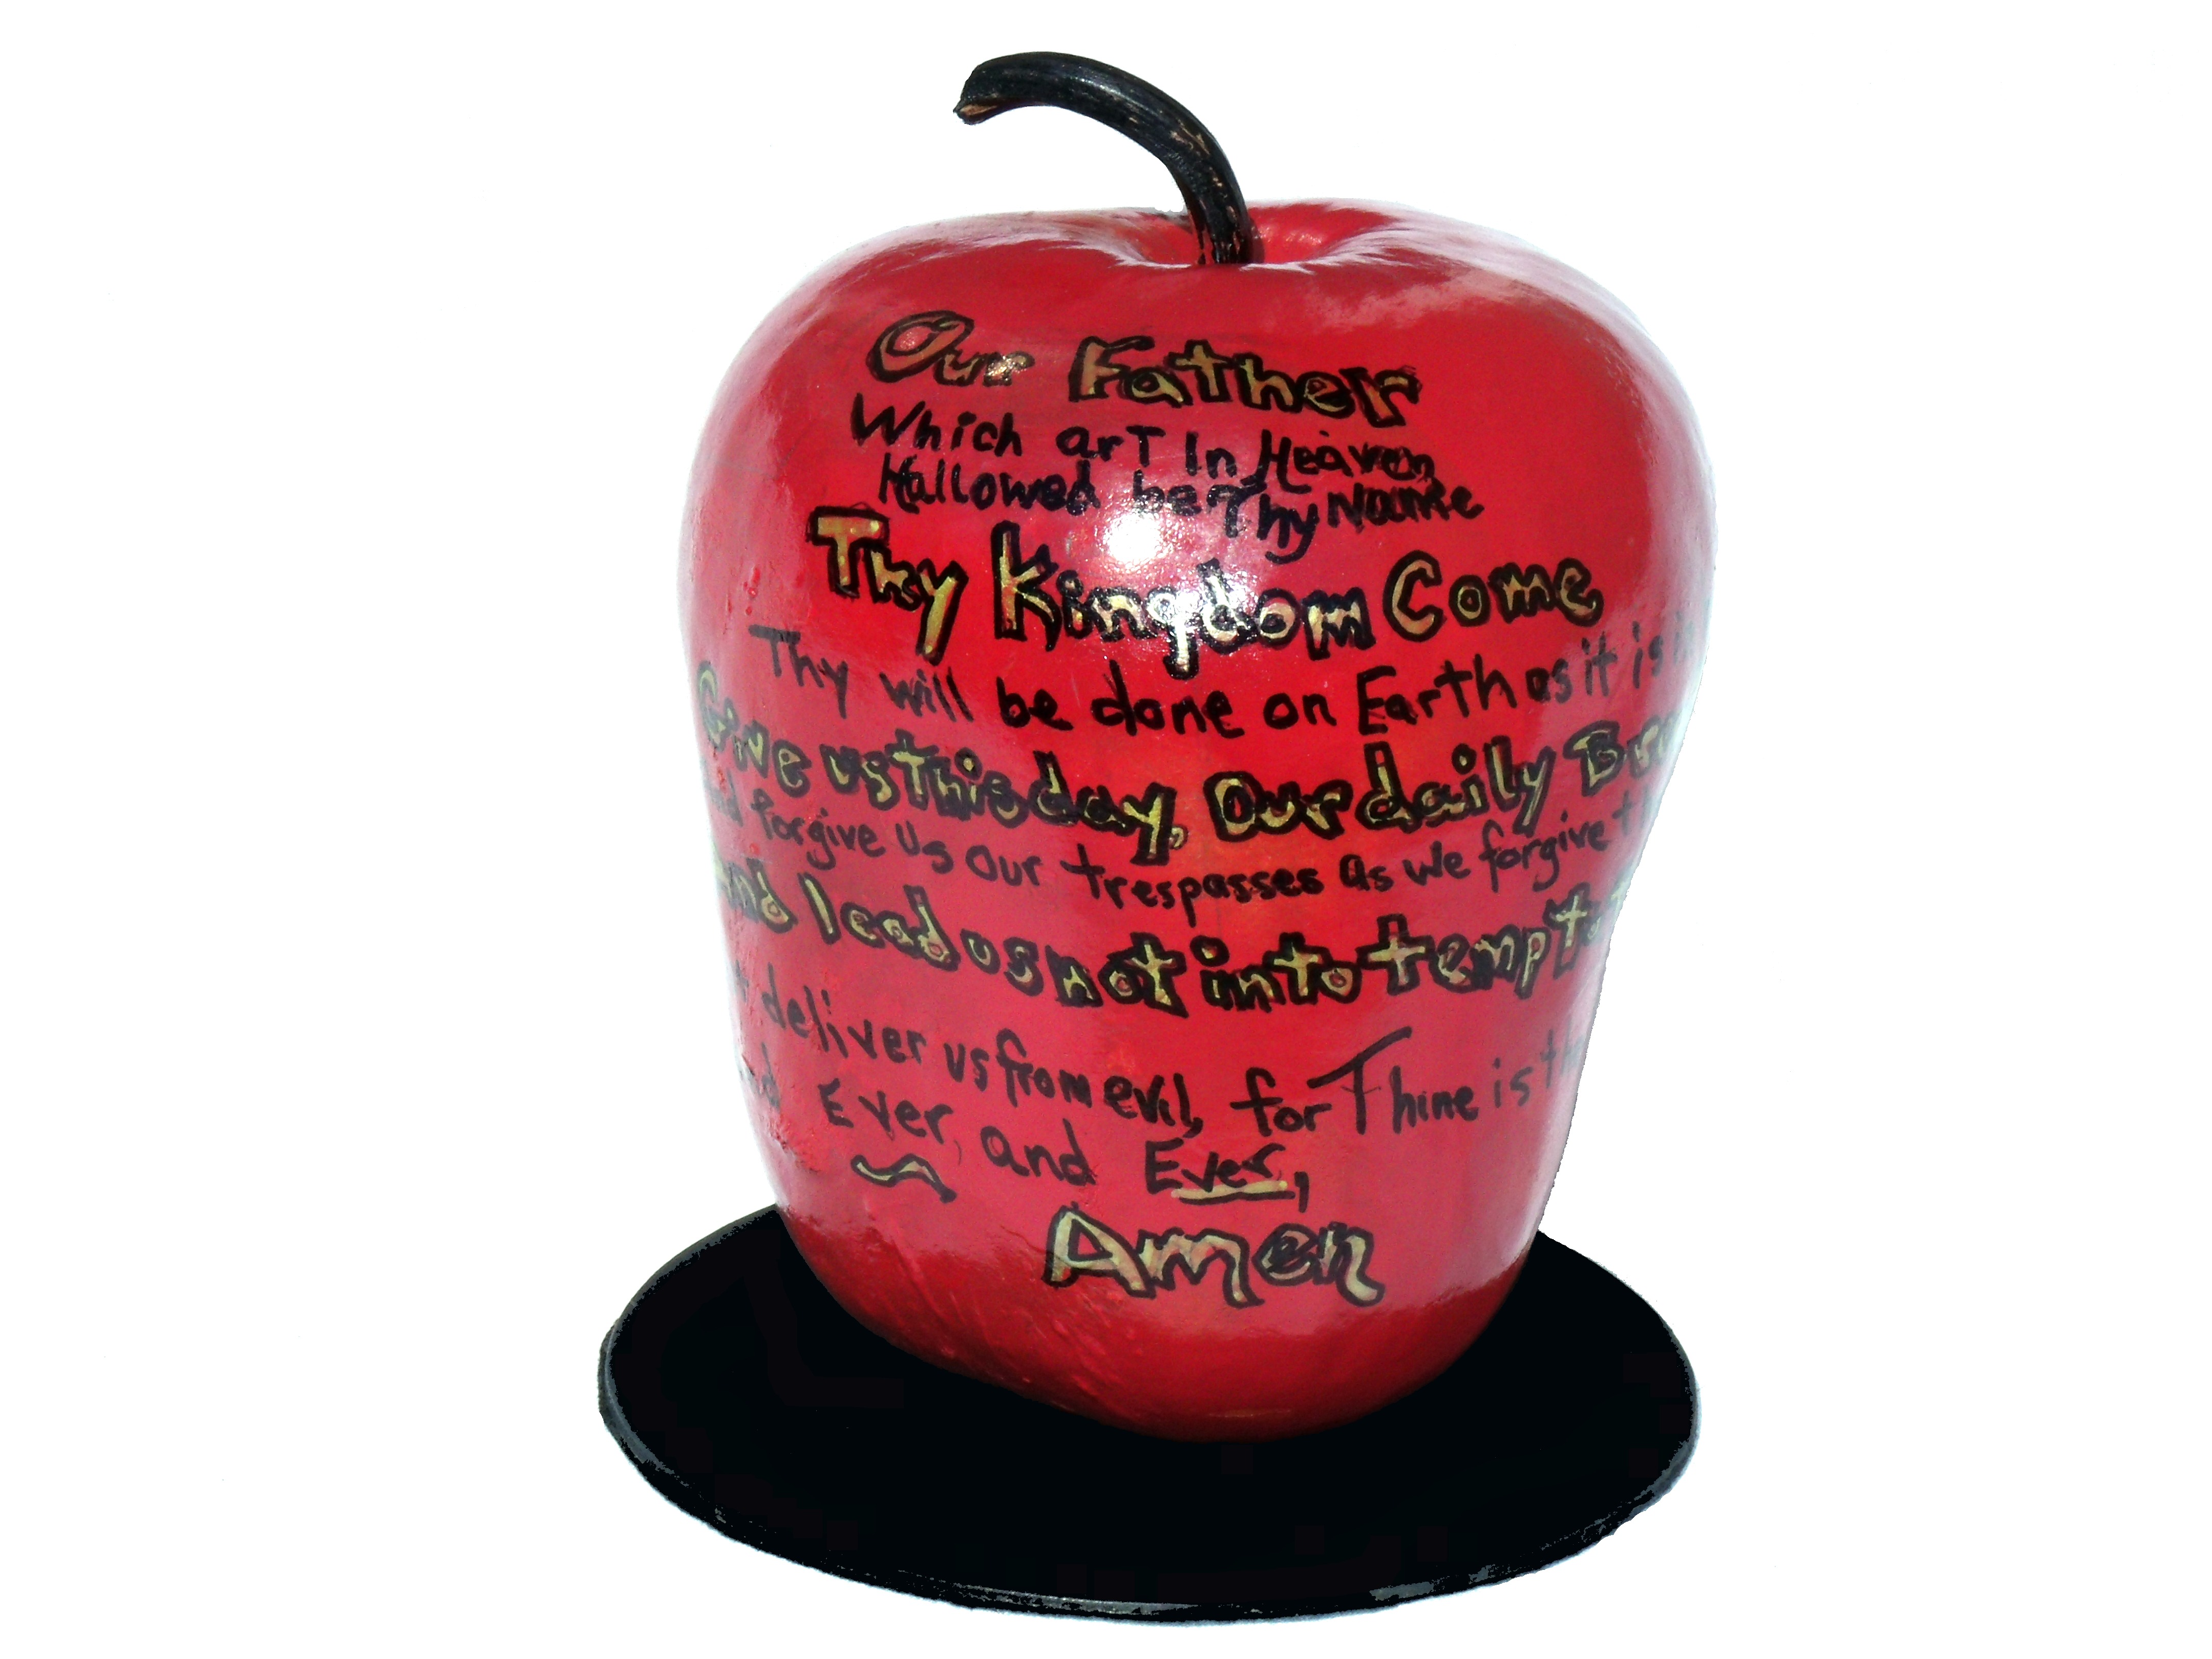
apple, fruit, food, produce, graffiti, healthy, lighting, design, the lord's prayer